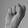
ASL letter: S